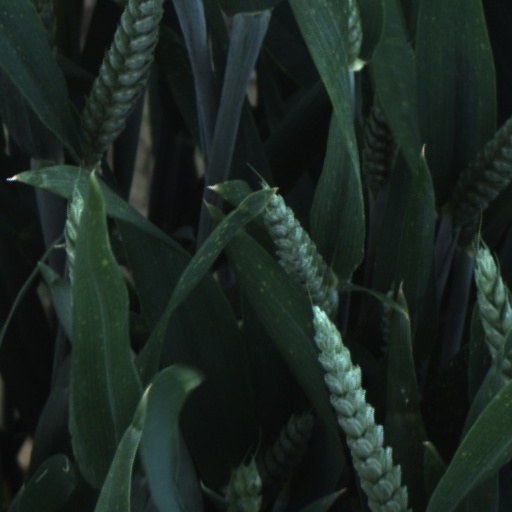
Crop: wheat